General Dynamics F-16XL

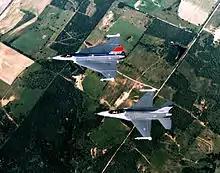
F-16XL and a conventional F-16

In 1980, the USAF signed on as a partner, providing the fuselages of the third and fifth production s for conversion. These two fuselages became the only examples of the .